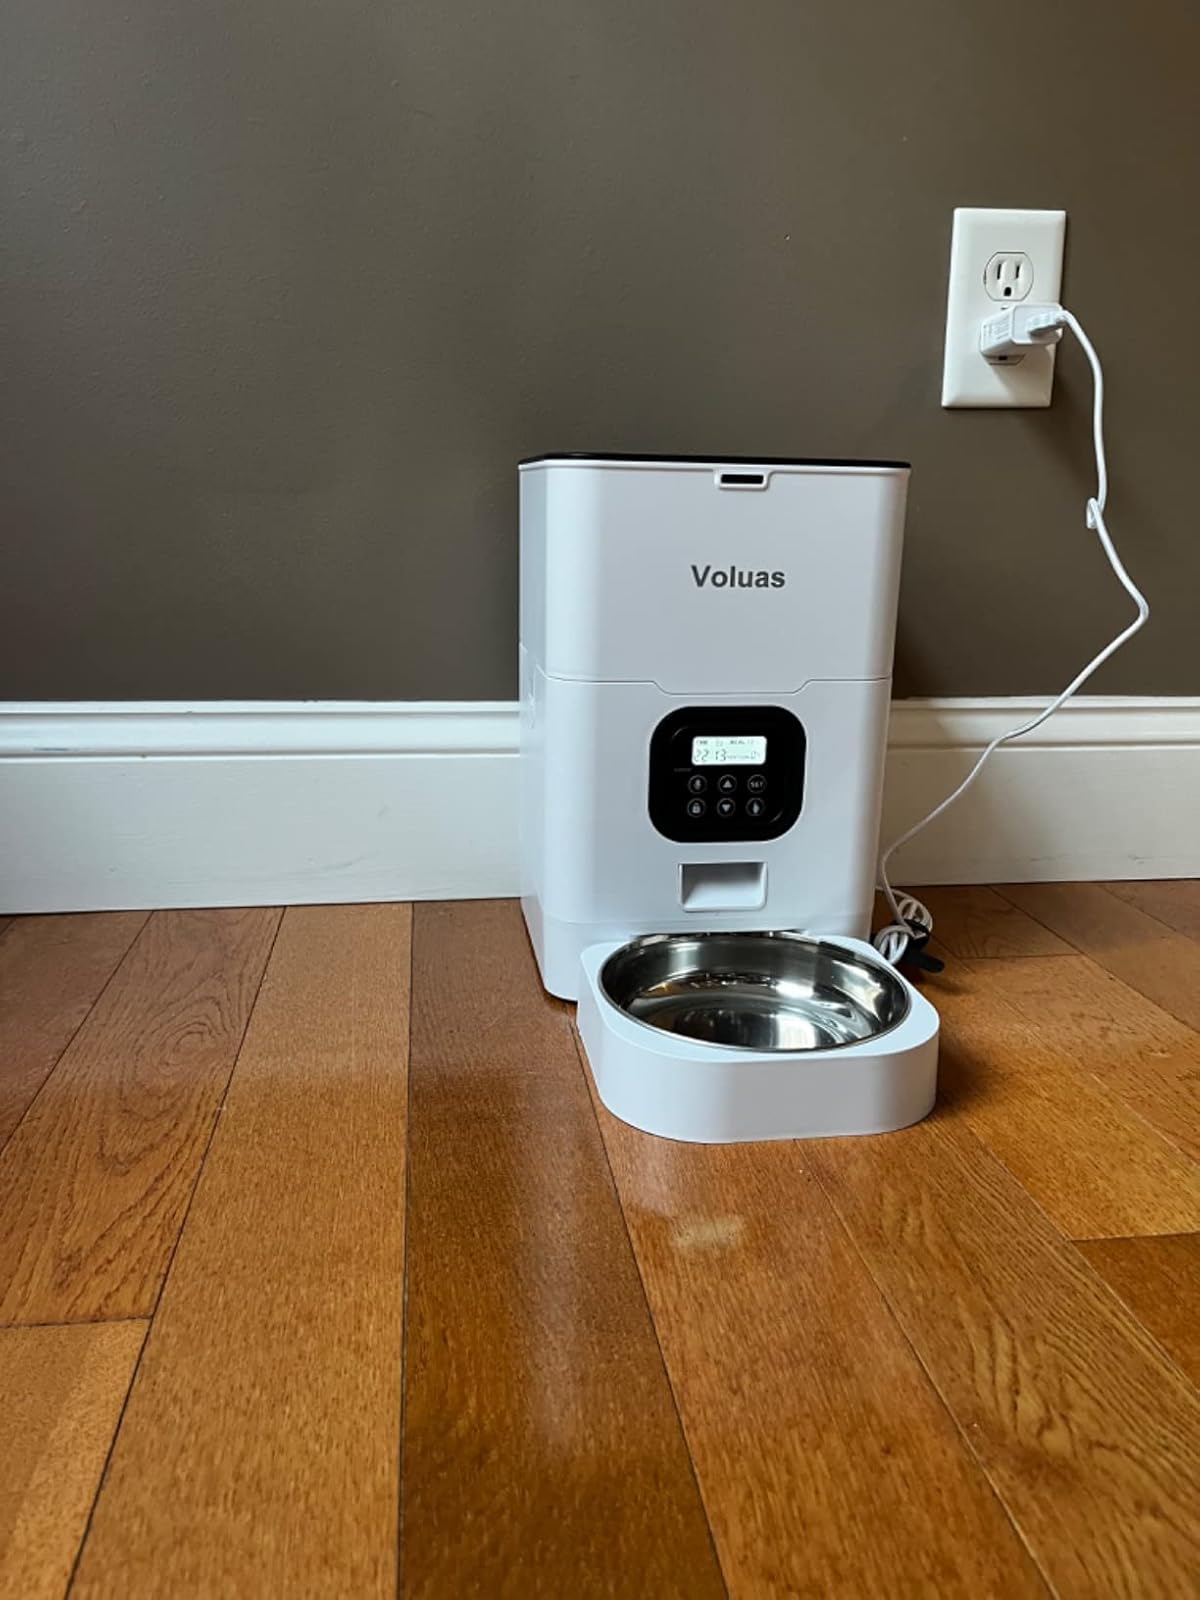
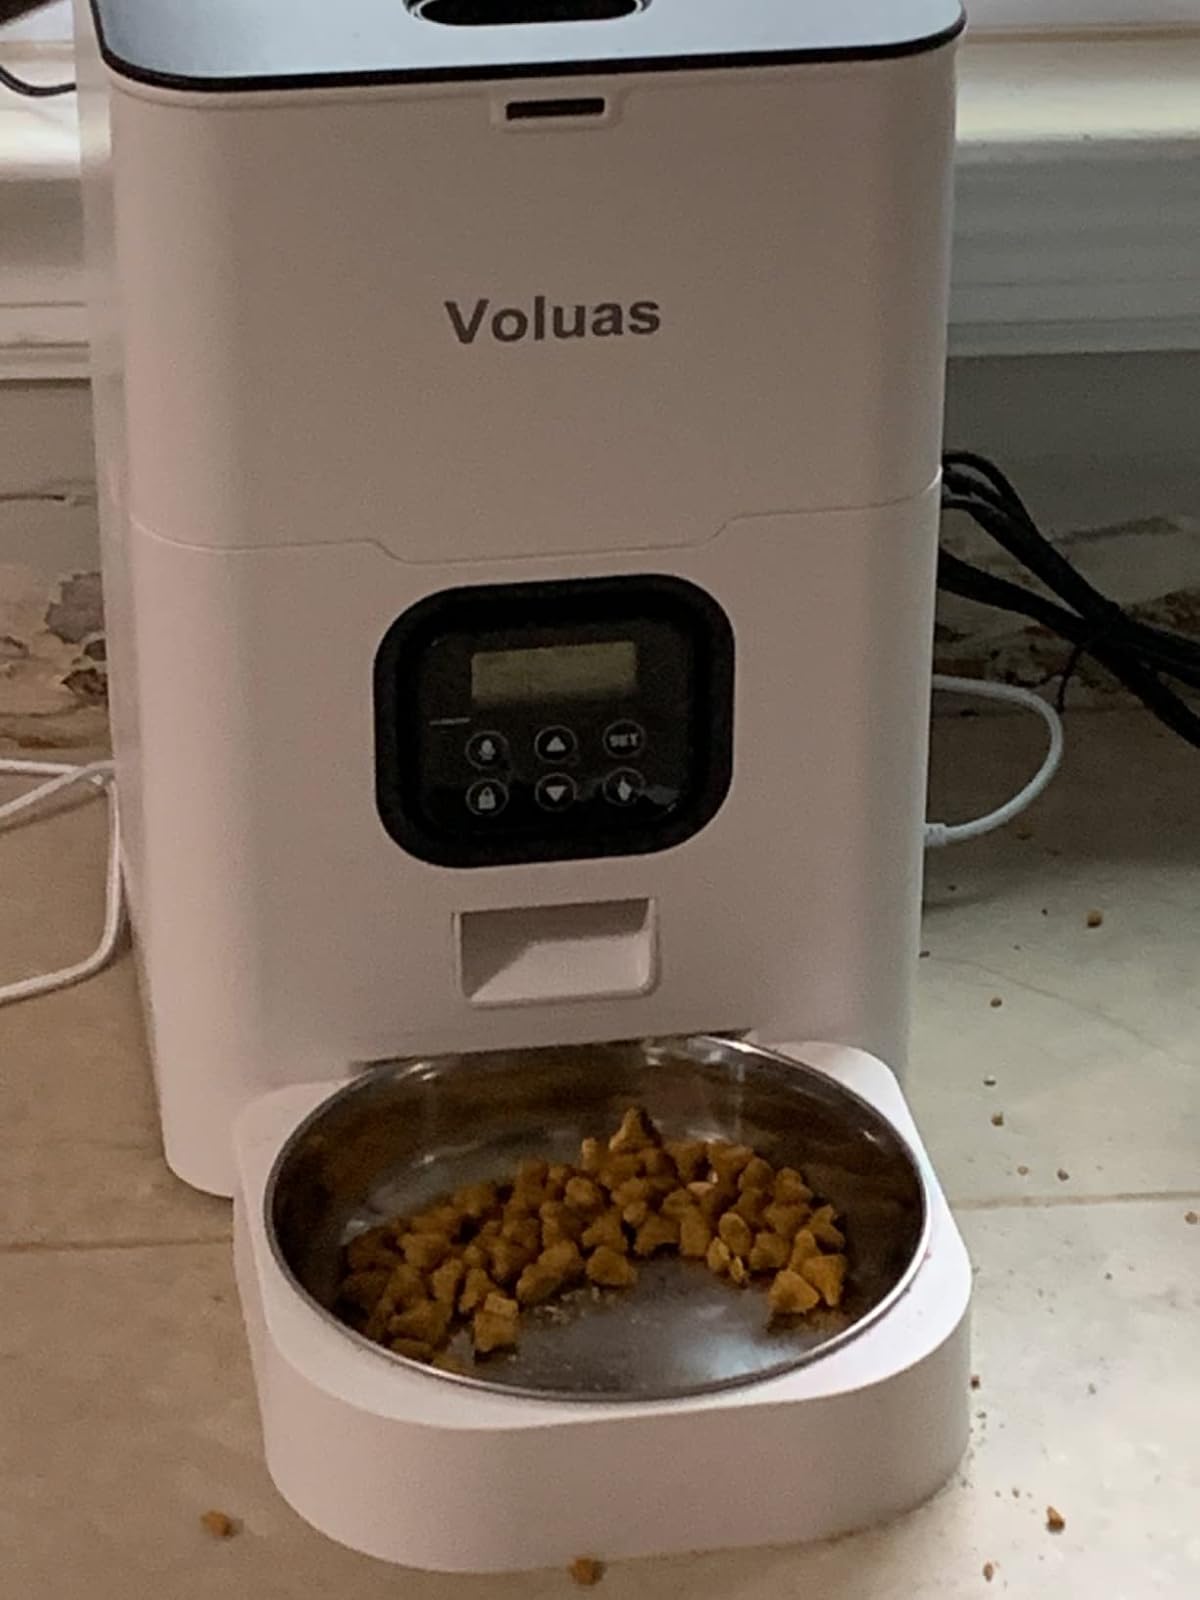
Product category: items_feeder
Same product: yes